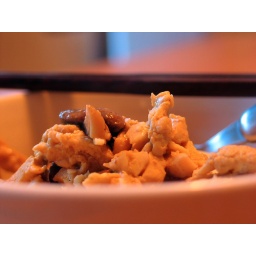
sneaking a peek at my dinner tonight noodles, garlic chicken + kastanje mushrooms in a spicy coconut soup base :)